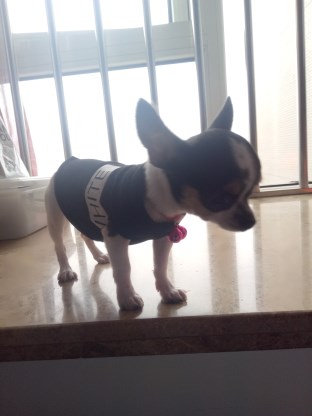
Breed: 420-n000124-Chihuahua